Ghent University Library

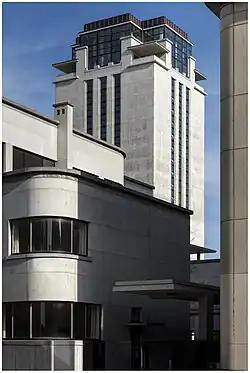
The "Boekentoren"

Ghent University Library is a university library located in the city of Ghent, Belgium. It serves the Ghent University community of students and scholarly researchers.